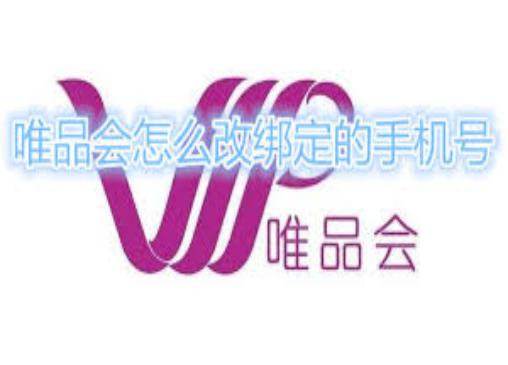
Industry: Necessities